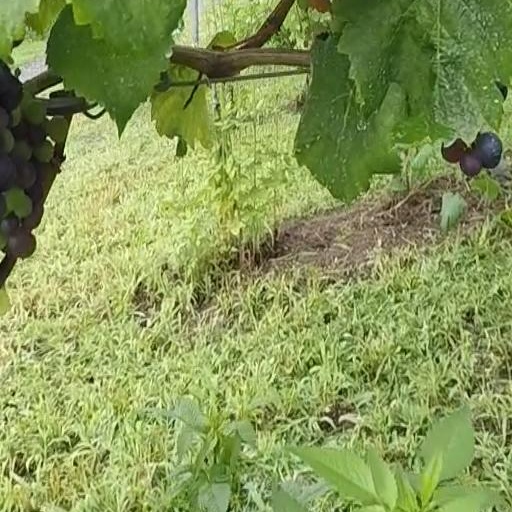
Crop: grape